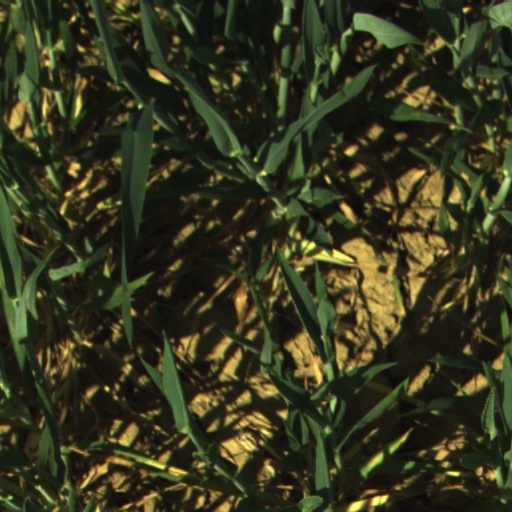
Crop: wheat